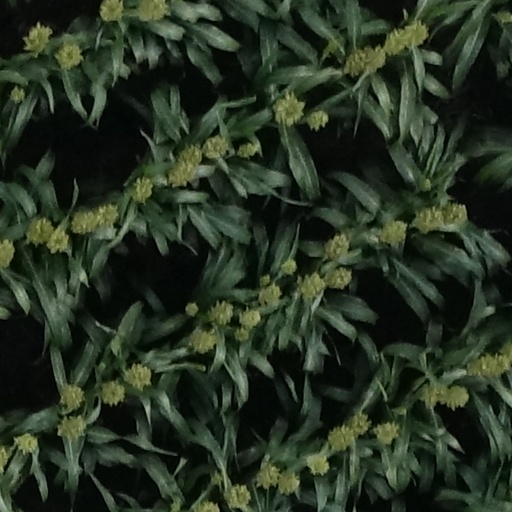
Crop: sorghum